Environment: real
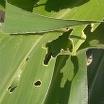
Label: fall_armyworm